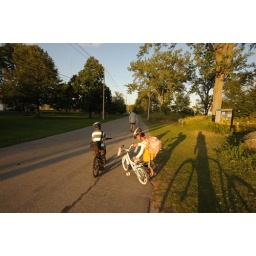
After an afternoon playing in the sand and wandering along the beach, it's time to mount up and go home.